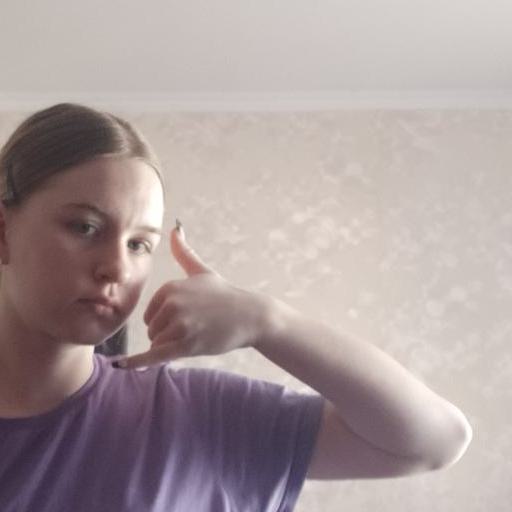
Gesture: call